Homo antecessor

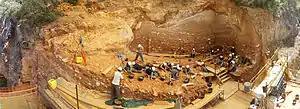
Excavation of the Gran Dolina in 2012

The Sierra de Atapuerca in northern Spain had long been known to be abundant in fossil remains. The Gran Dolina ("great sinkhole") was first explored for fossils by archaeologist in a short field trip to the region in 1966, where he recovered a few animal fossils and stone tools. He lacked the resources and manpower to continue any further. In 1976, Spanish palaeontologist Trinidad Torres investigated the Gran Dolina for bear fossils (he recovered "Ursus" remains), but was advised by the Edelweiss Speleological Club to continue at the nearby Sima de los Huesos ("bone pit"). Here, in addition to a wealth of bear fossils, he also recovered archaic human fossils, which prompted a massive exploration of the Sierra de Atapuerca, at first headed by Spanish palaeontologist Emiliano Aguirre but quickly taken over by José María Bermúdez de Castro, Eudald Carbonell, and Juan Luis Arsuaga. They restarted excavation of the Gran Dolina in 1992, and found archaic human remains two years later; in 1997, they formally described these as a new species, "Homo antecessor". The holotype is specimen ATD6-5, a right mandibular fragment retaining the molars and recovered with some isolated teeth. In their original description Castro and colleagues posited that the species was the first human to colonise Europe, hence the name "antecessor" (Latin for "explorer", "pioneer", or "early settler").